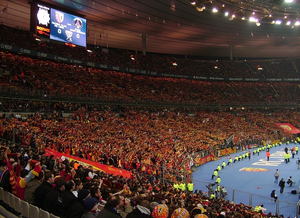
Photo du public lensois lors de Lens-Paris, finale de la Coupe de la Ligue 2008 (Stade de France, le 29/03/2008)
La Coupe de la Ligue de football 2007 - 2008 est la quatorzième édition de la Coupe de la Ligue de football française, organisée par la LFP. Les Girondins de Bordeaux remettent leur titre en jeu. La finale a vu la victoire du Paris Saint-Germain FC sur le RC Lens.
Bienvenue chez les Ch'tis est un film français réalisé par Dany Boon, sorti le 20 février 2008 dans le Nord-Pas-de-Calais et dans quelques salles de la Somme, le 27 février dans le reste de la France, en Belgique et en Suisse, un jour après au Luxembourg, et le 25 juillet au Canada.
La saison 1997-1998 du Racing Club de Lens est la quarante-cinquième saison du club pas-de-calaisien en première division du championnat de France, la septième consécutive au sein de l'élite du football français. Cette saison marque l'histoire du club, car c'est à l'issue de celle-ci que le RC Lens remporte son premier et unique titre de champion de France. Le club artésien atteint également pour la troisième fois de son histoire la finale de la Coupe de France.
Cet article décrit les principaux groupes de supporters du Racing Club de Lens. Le public lensois, un des plus fervents de France, a été nommé à plusieurs reprises « meilleur public ».
Cet article présente l’histoire du Racing Club de Lens depuis sa création en 1906 jusqu'à aujourd'hui.